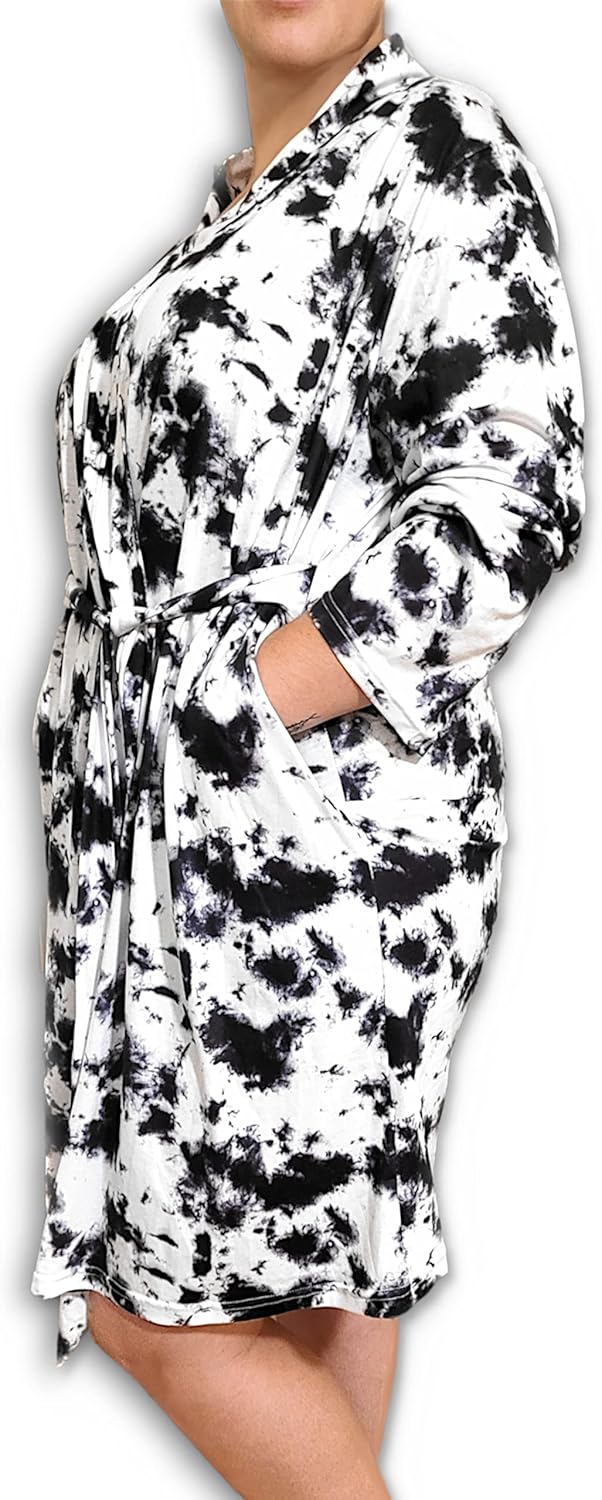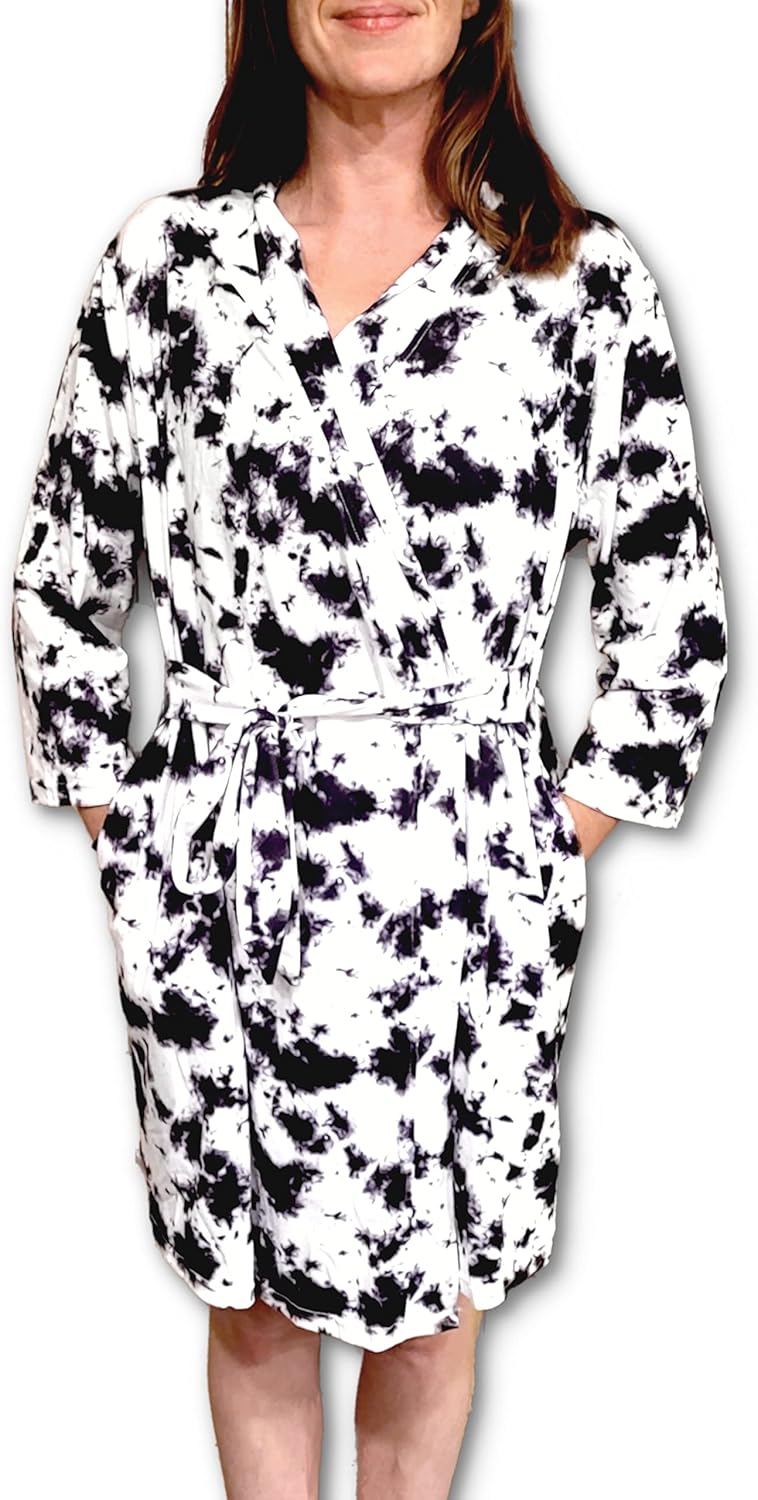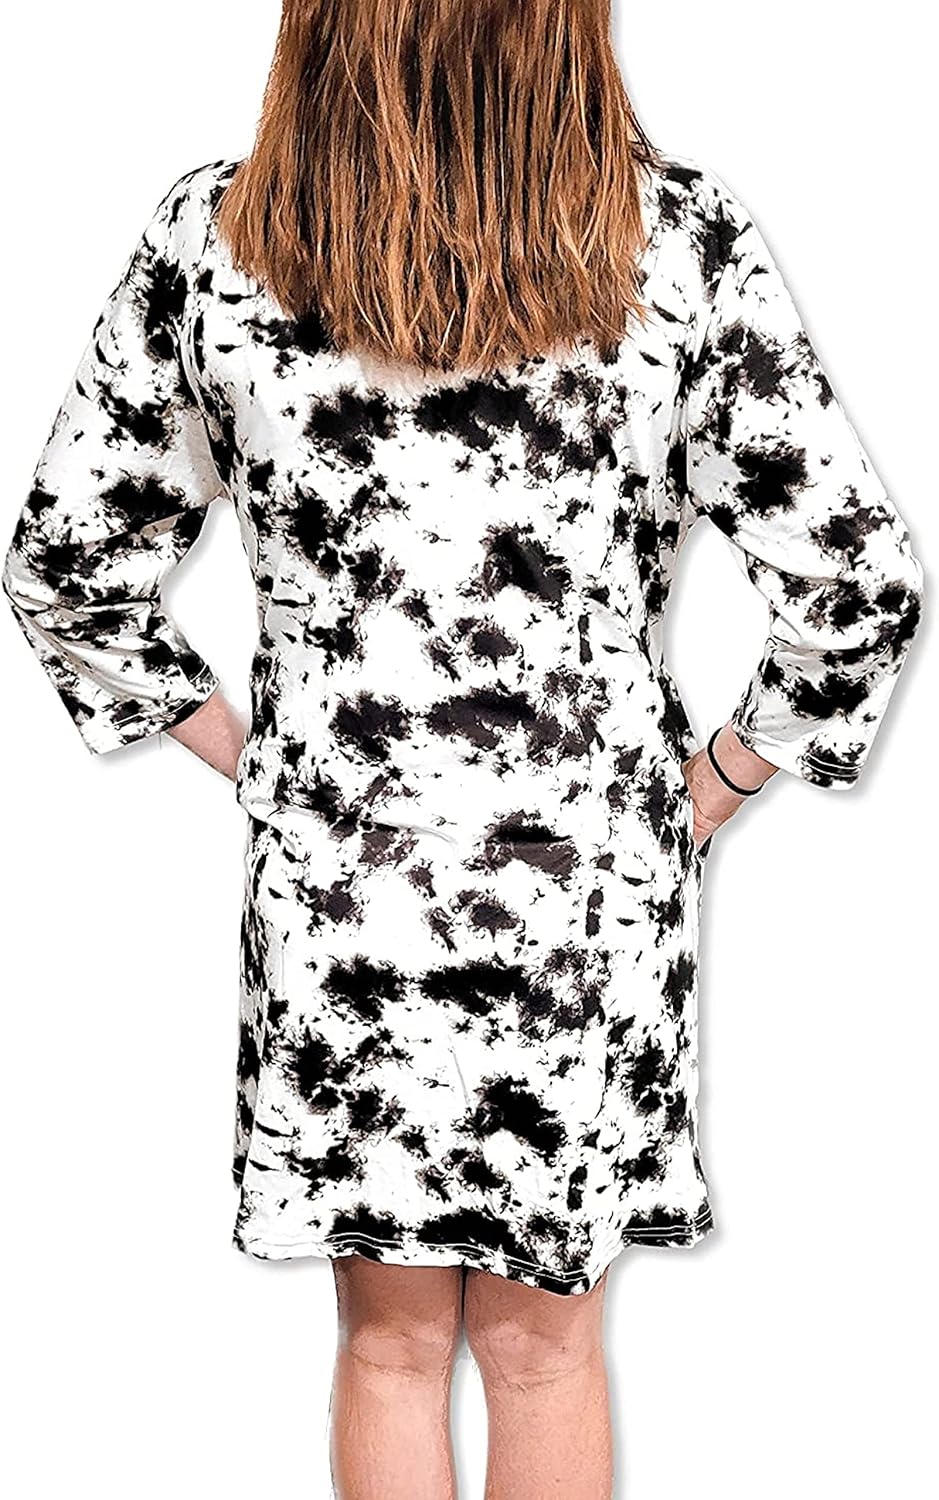
Womens Robe with Pockets Knee-Length Kimono - Soft White & Black Tie-Dye 3/4 Sleeve
Category: AMAZON FASHION
Are you looking for a comfortable and stylish robe to wear around the house or as a cover-up after a shower or bath?Look no further than the Women's Robe, designed with your comfort and style in mind.Made with premium quality fabric, our robe is soft, lightweight and feels gentle on your skin. The fabric is breathable, making it the perfect choice for all-day wear. The robe is also machine washable, making it easy to care for and maintain. - Our Women's Robe features a classic design that is both elegant and practical. The shawl collar, long sleeves, and tie waist give it a timeless look, while the knee-length hemline provides the coverage you need for complete comfort. - The robe also features two large front pockets, perfect for holding your phone, keys or any other essentials. - One of the key features of our Women's Robe is its versatility. Whether you're lounging at home, getting ready in the morning or relaxing after a long day, this robe is the perfect choice. - The neutral colors and simple design make it easy to match with a variety of outfits, so you can wear it with confidence. - Our Women's Robe is available in a range of sizes to fit women of all shapes and sizes. Whether you prefer a snug fit or a looser, more relaxed fit, we have a size to suit your needs. - The adjustable tie waist also allows you to customize the fit to your personal preference, so you can be comfortable and stylish at the same time.Why Choose Us?We understand that every BODY is different and guarantee that you will find the right fit with our smaller size to our plus size. You will not find another pattern or fit like this, because it is a custom design by us with you in mind.Our small business takes pride in providing great quality products to great quality customers like you. We guarantee that you will enjoy our products for years to come.
Features: 95% Polyester, 5% Spandex | Imported | Tie closure | Machine Wash | COMFORT: Our womens robe is made with soft, comfortable fabric that is breathable and gentle on sensitive skin; Robe Sizes: S/M (sizes 0-8, L/XL (sizes 8-16), 2XL/3XL (sizes 16-24) | STYLISH DESIGN: Fun and vibrant tie dye design, adding a touch of style to your lounging wardrobe; designed with 3/4 sleeves that provides a classic, timeless look that flatters all body types | PLUS SIZE & KNEE LENGTH: Our knee-length robe is designed to fit women of all shapes and sizes, including plus sizes, comfortably; this bathrobe is the ultimate in comfort and relaxation | CONVENIENT POCKETS: With pockets to store your phone, keys, or any other small items, this robe provides convenience without sacrificing comfort and durable material that ensures long-lasting use | DURABLE QUALITY FABRIC: Our fabric is made of strong material and guaranteed to last for a long time, our super cozy robe will withstand many years of wear